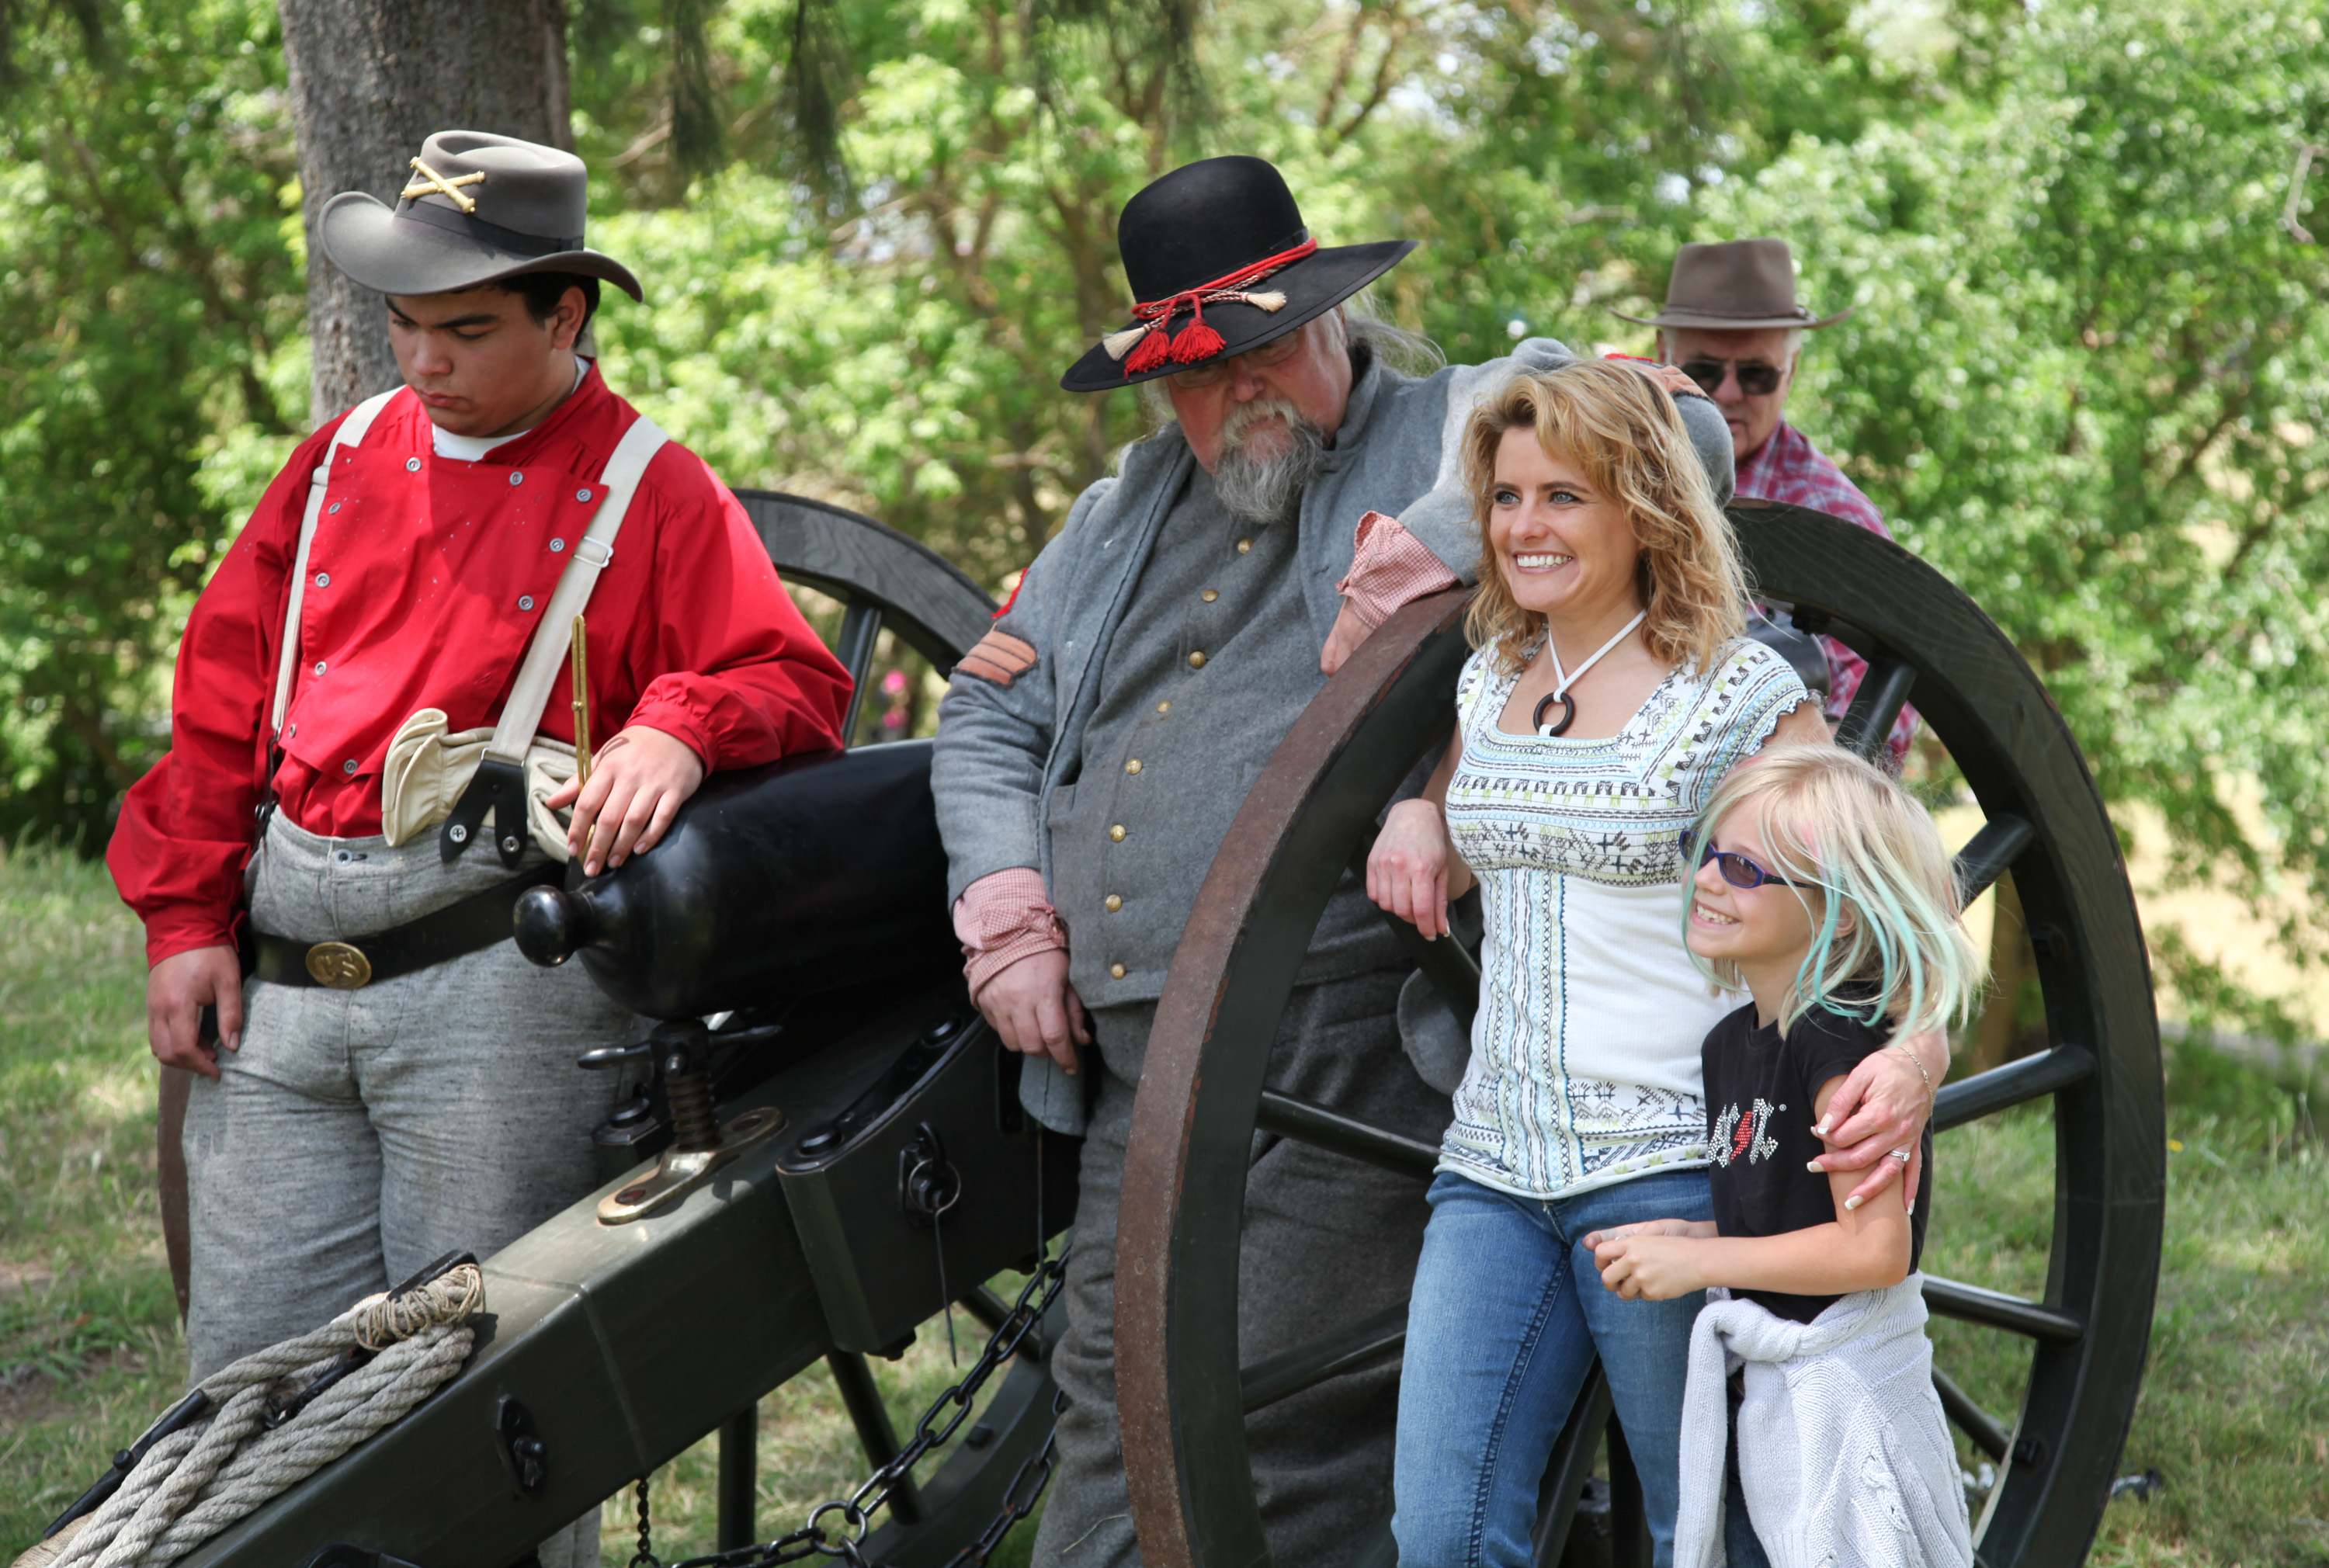
person, people, california, sacramento, troop, civilwar, solider, ha, confederate, niceuhguns